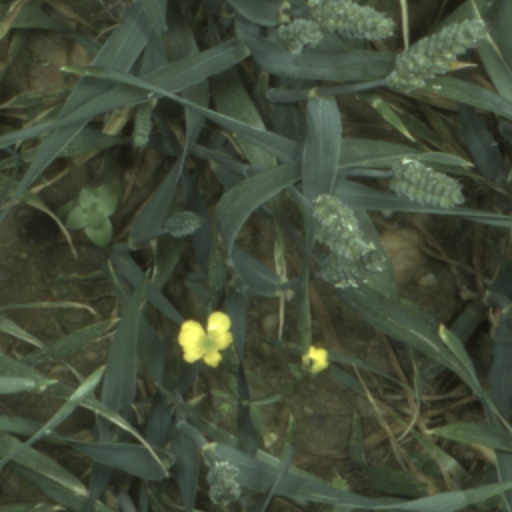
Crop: wheat